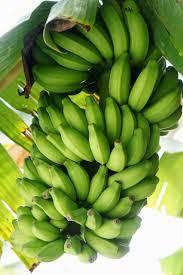
Hii ni ndizi ambao pado iko kwa shamba ndizi ni kubwa hazija ndizi naona   imeifaa na iko tayari kuifaa mkulima mwenyewe anasikataa hili ajukue Kwa soko  hili akauze.